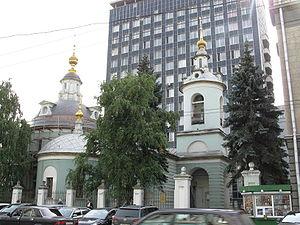
L'église des Saints Côme et Damien d'Asie Mineure sur Maroseïka de Moscou, mentionnée à partir du XVIᵉ siècle, est une des églises du quartier de la colline Saint-Jean située sur la rue Maroseïka.